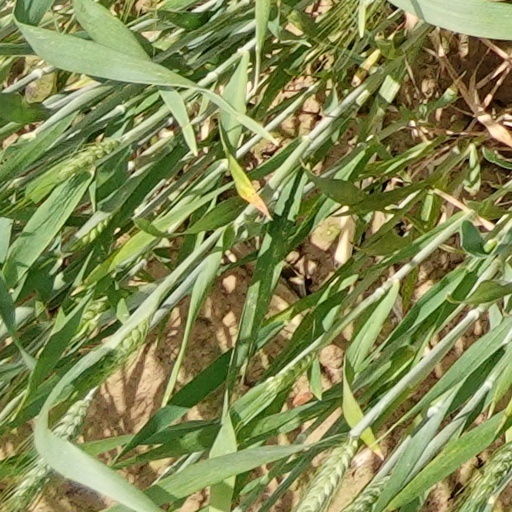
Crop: wheat